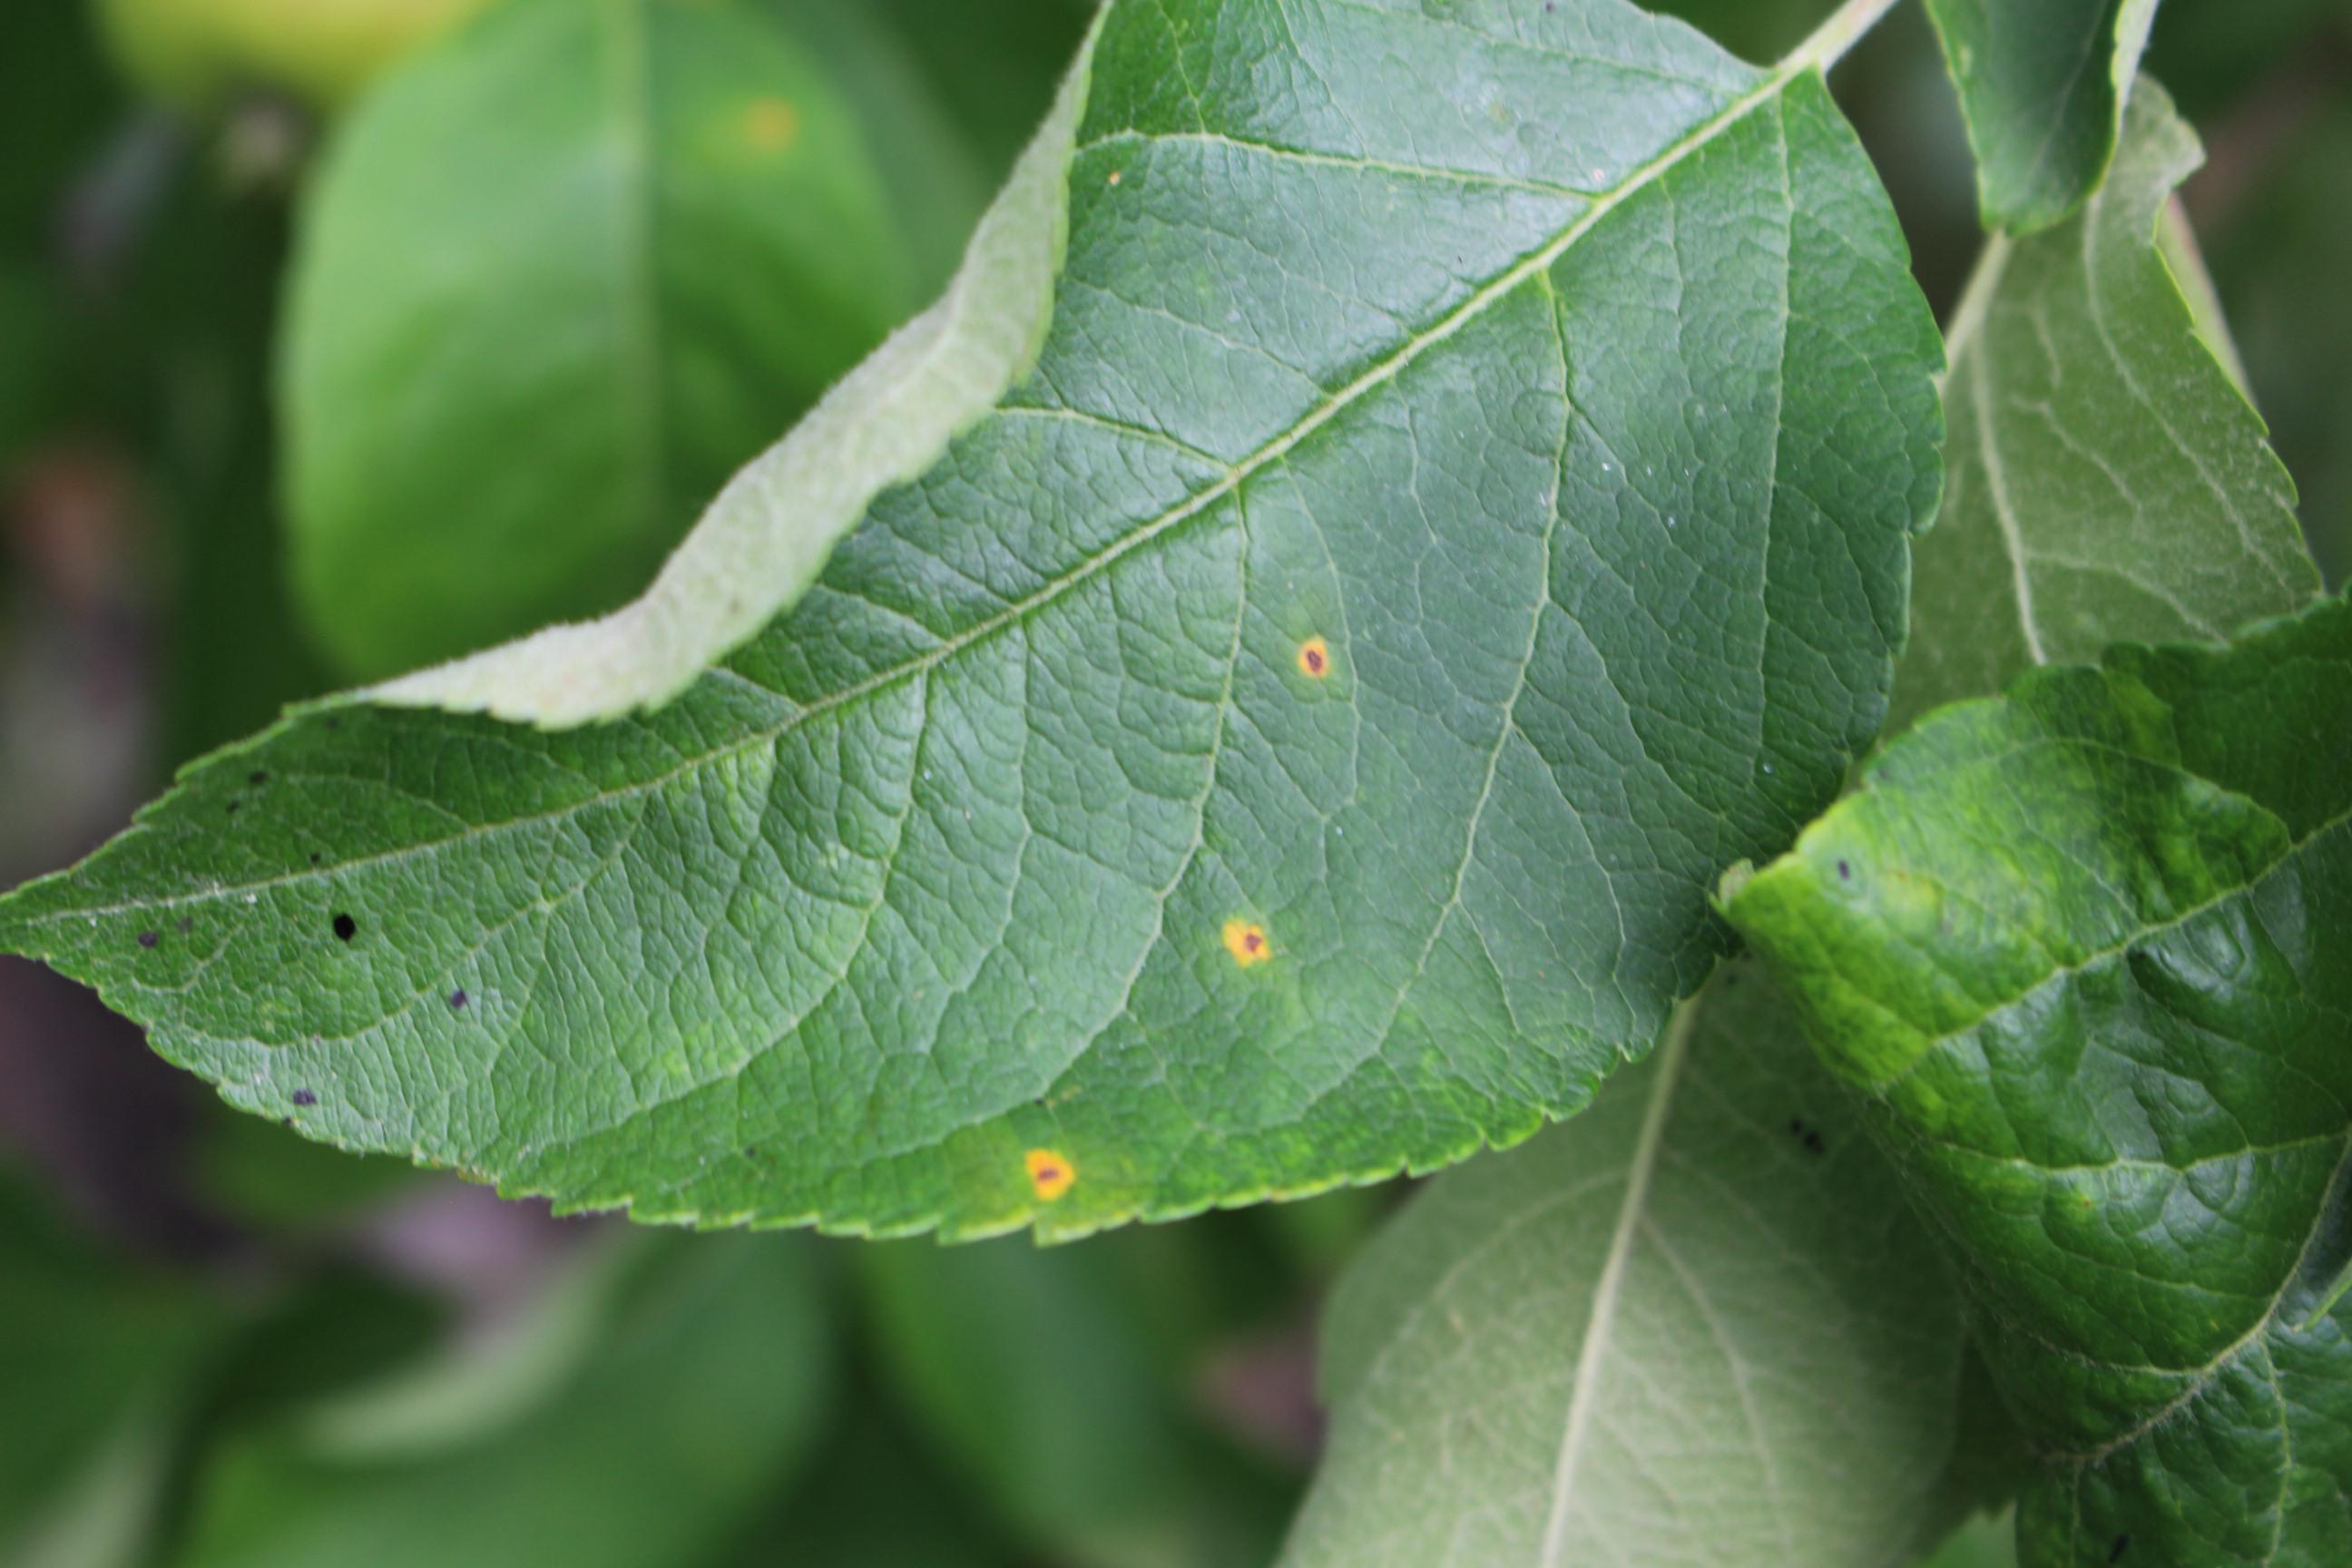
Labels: rust